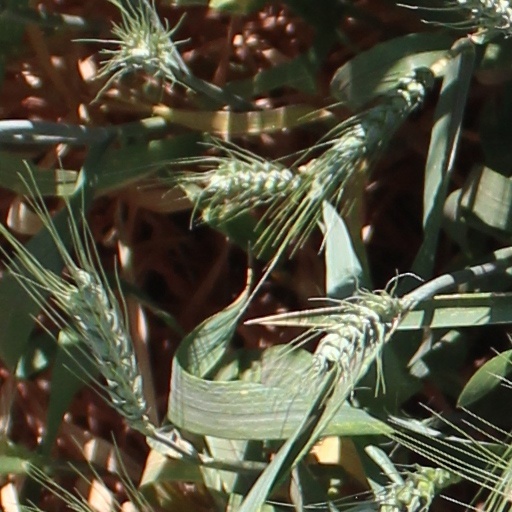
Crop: wheat